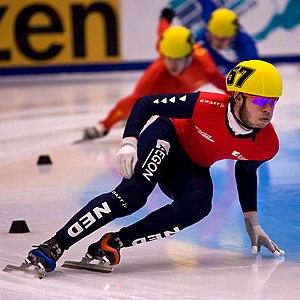
Sjinkie Knegt est un patineur de vitesse sur piste courte néerlandais.